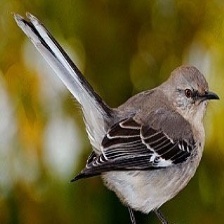
Species: NORTHERN MOCKINGBIRD
Scientific name: MIMUS POLYGLOTTOS